Battle of Plattsburgh

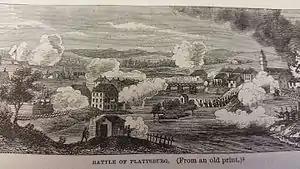
Battle of Plattsburgh

On 31 August, Prévost began marching south. Macomb sent forward 450 regulars under Captain Sproul and Major John E. Wool, 110 riflemen under Major Daniel Appling, 700 New York militia under Major General Benjamin Mooers and two 6-pounder guns under Captain Leonard to fight a delaying action. At Chazy, New York, they first made contact with the British. Slowly falling back, the Americans set up road blocks, burned bridges and mislabelled streets to slow down the British. The British nevertheless advanced steadily, not even deploying out of column of march or returning fire, except by flank guards.